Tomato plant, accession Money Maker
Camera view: vertical (180 deg); turntable rotation: 150 degrees
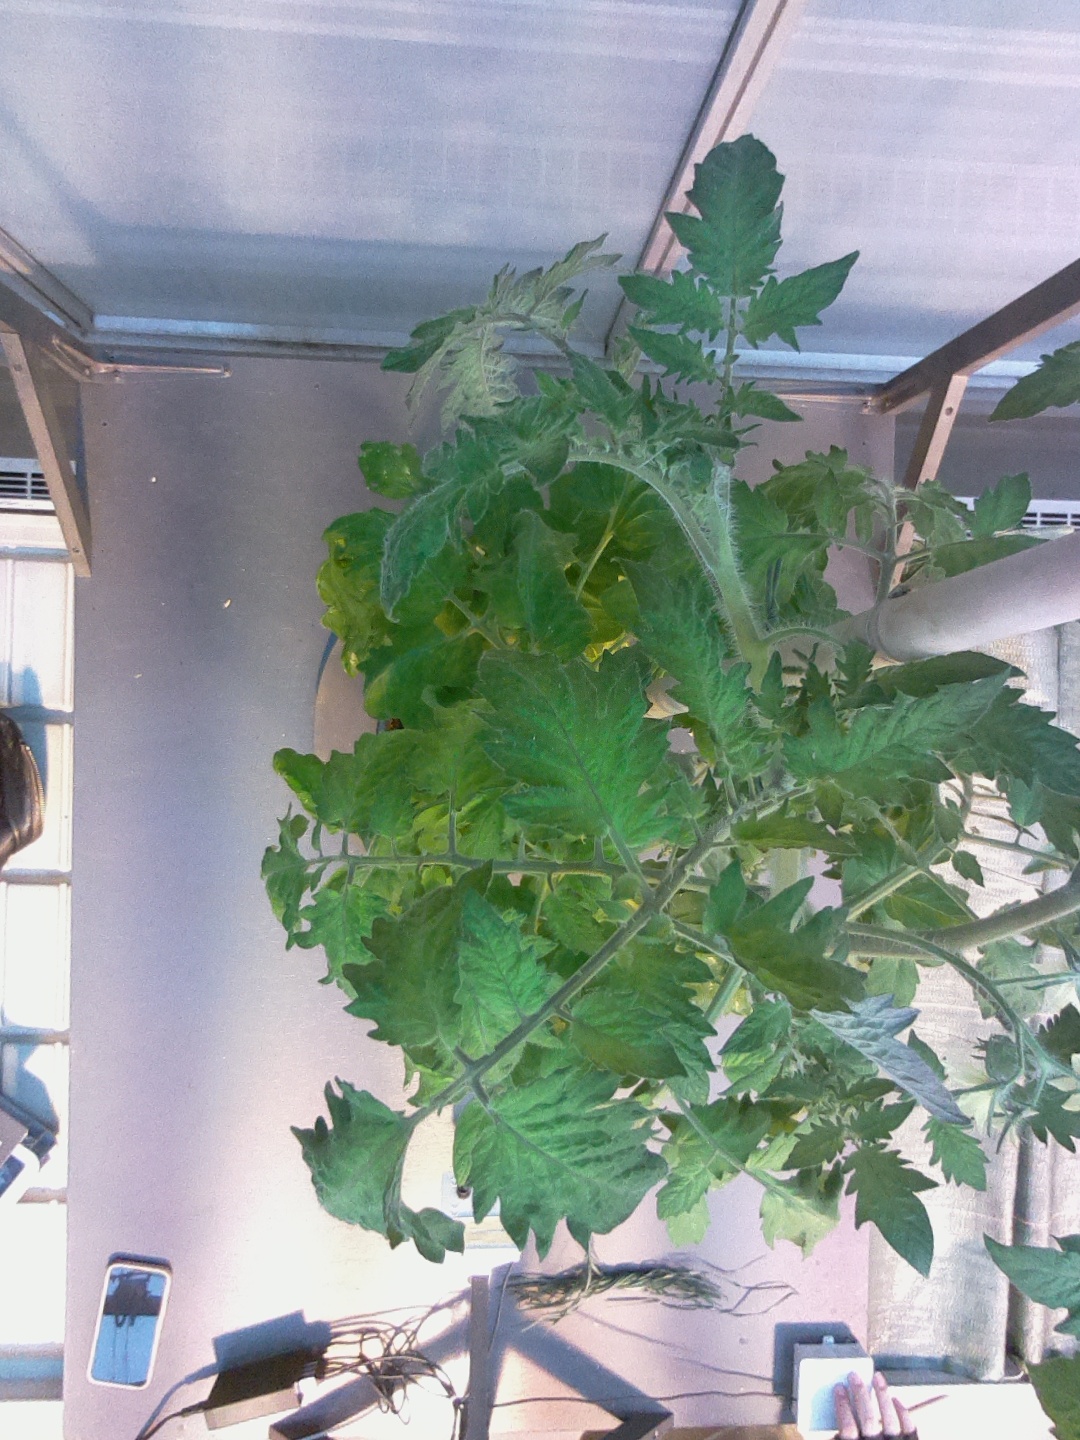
BBCH growth stage 69: End of flowering, 90%-100% of flowers open, more petals falling